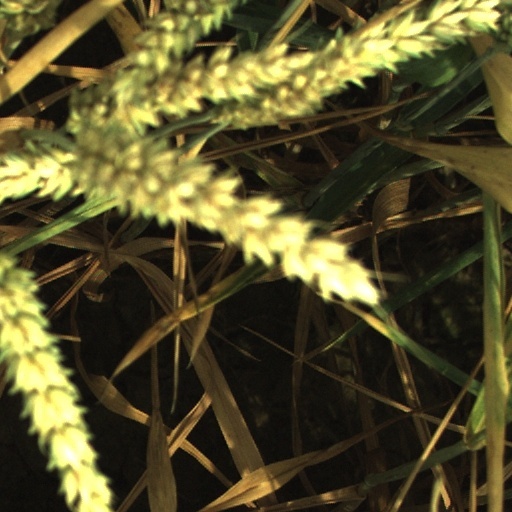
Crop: wheat